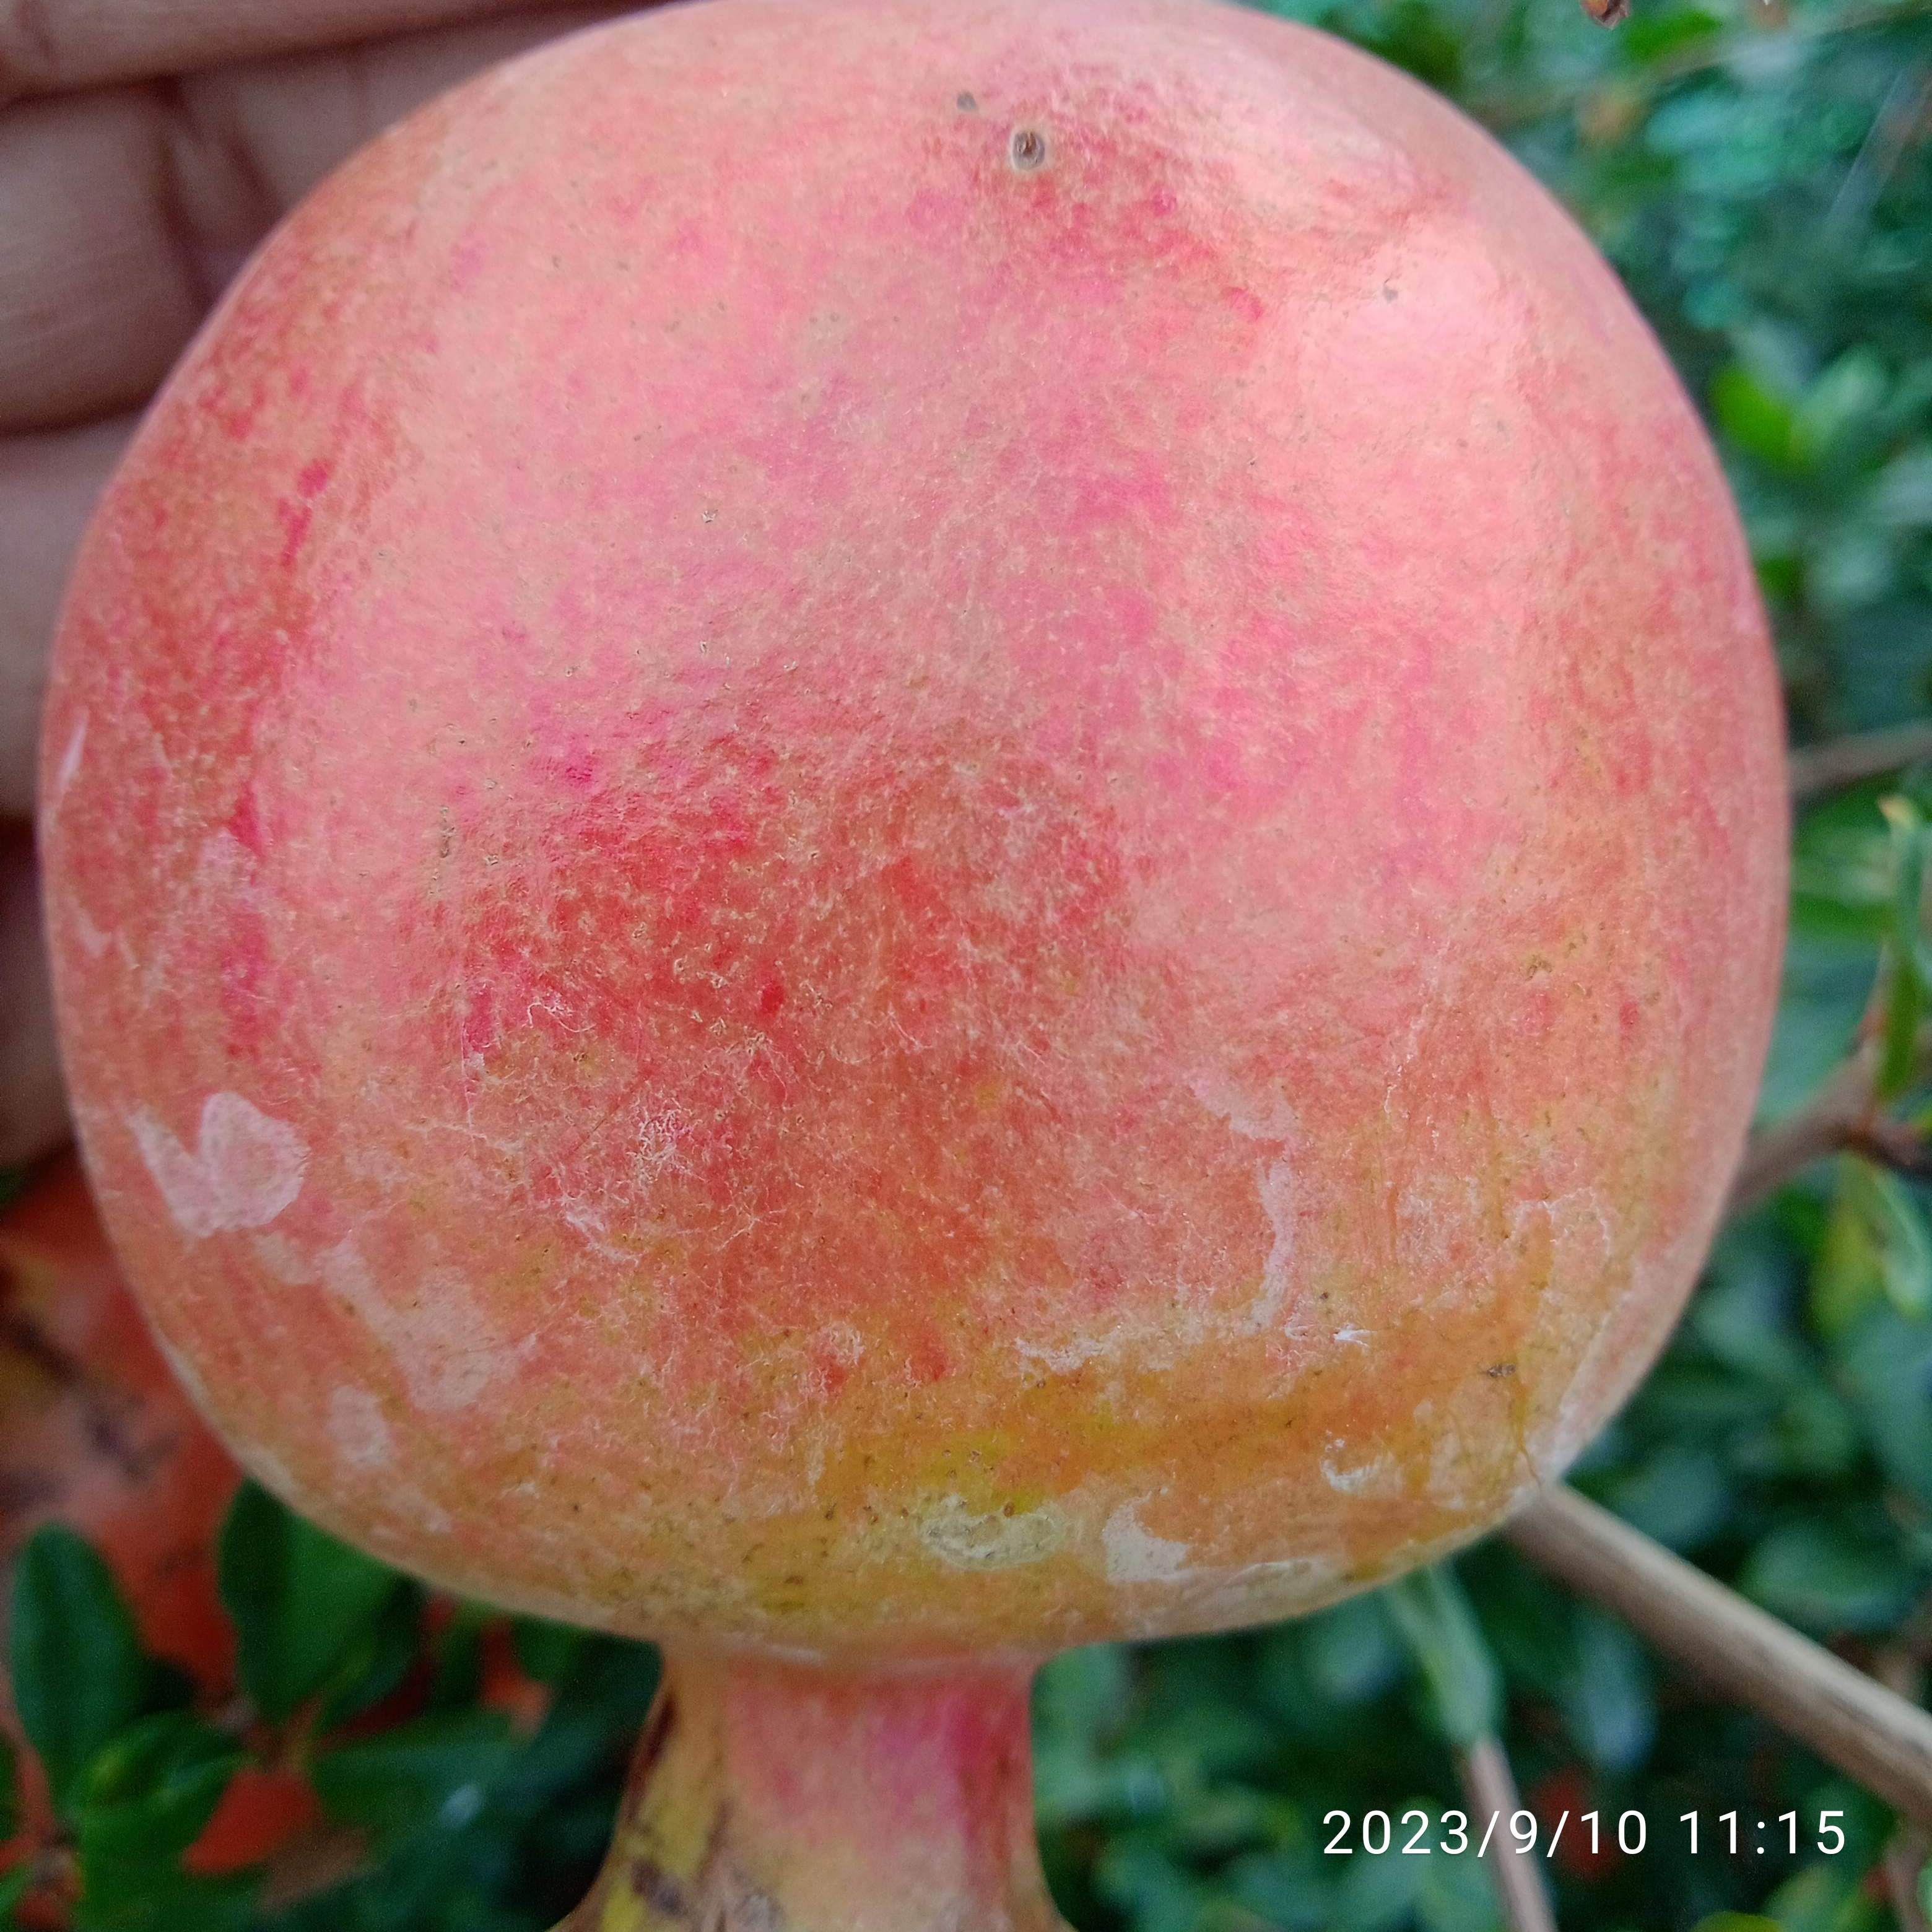
Label: Healthy